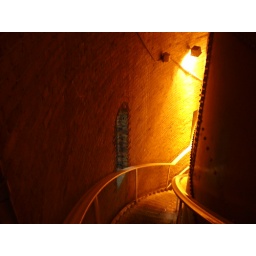
staircase in the water tower